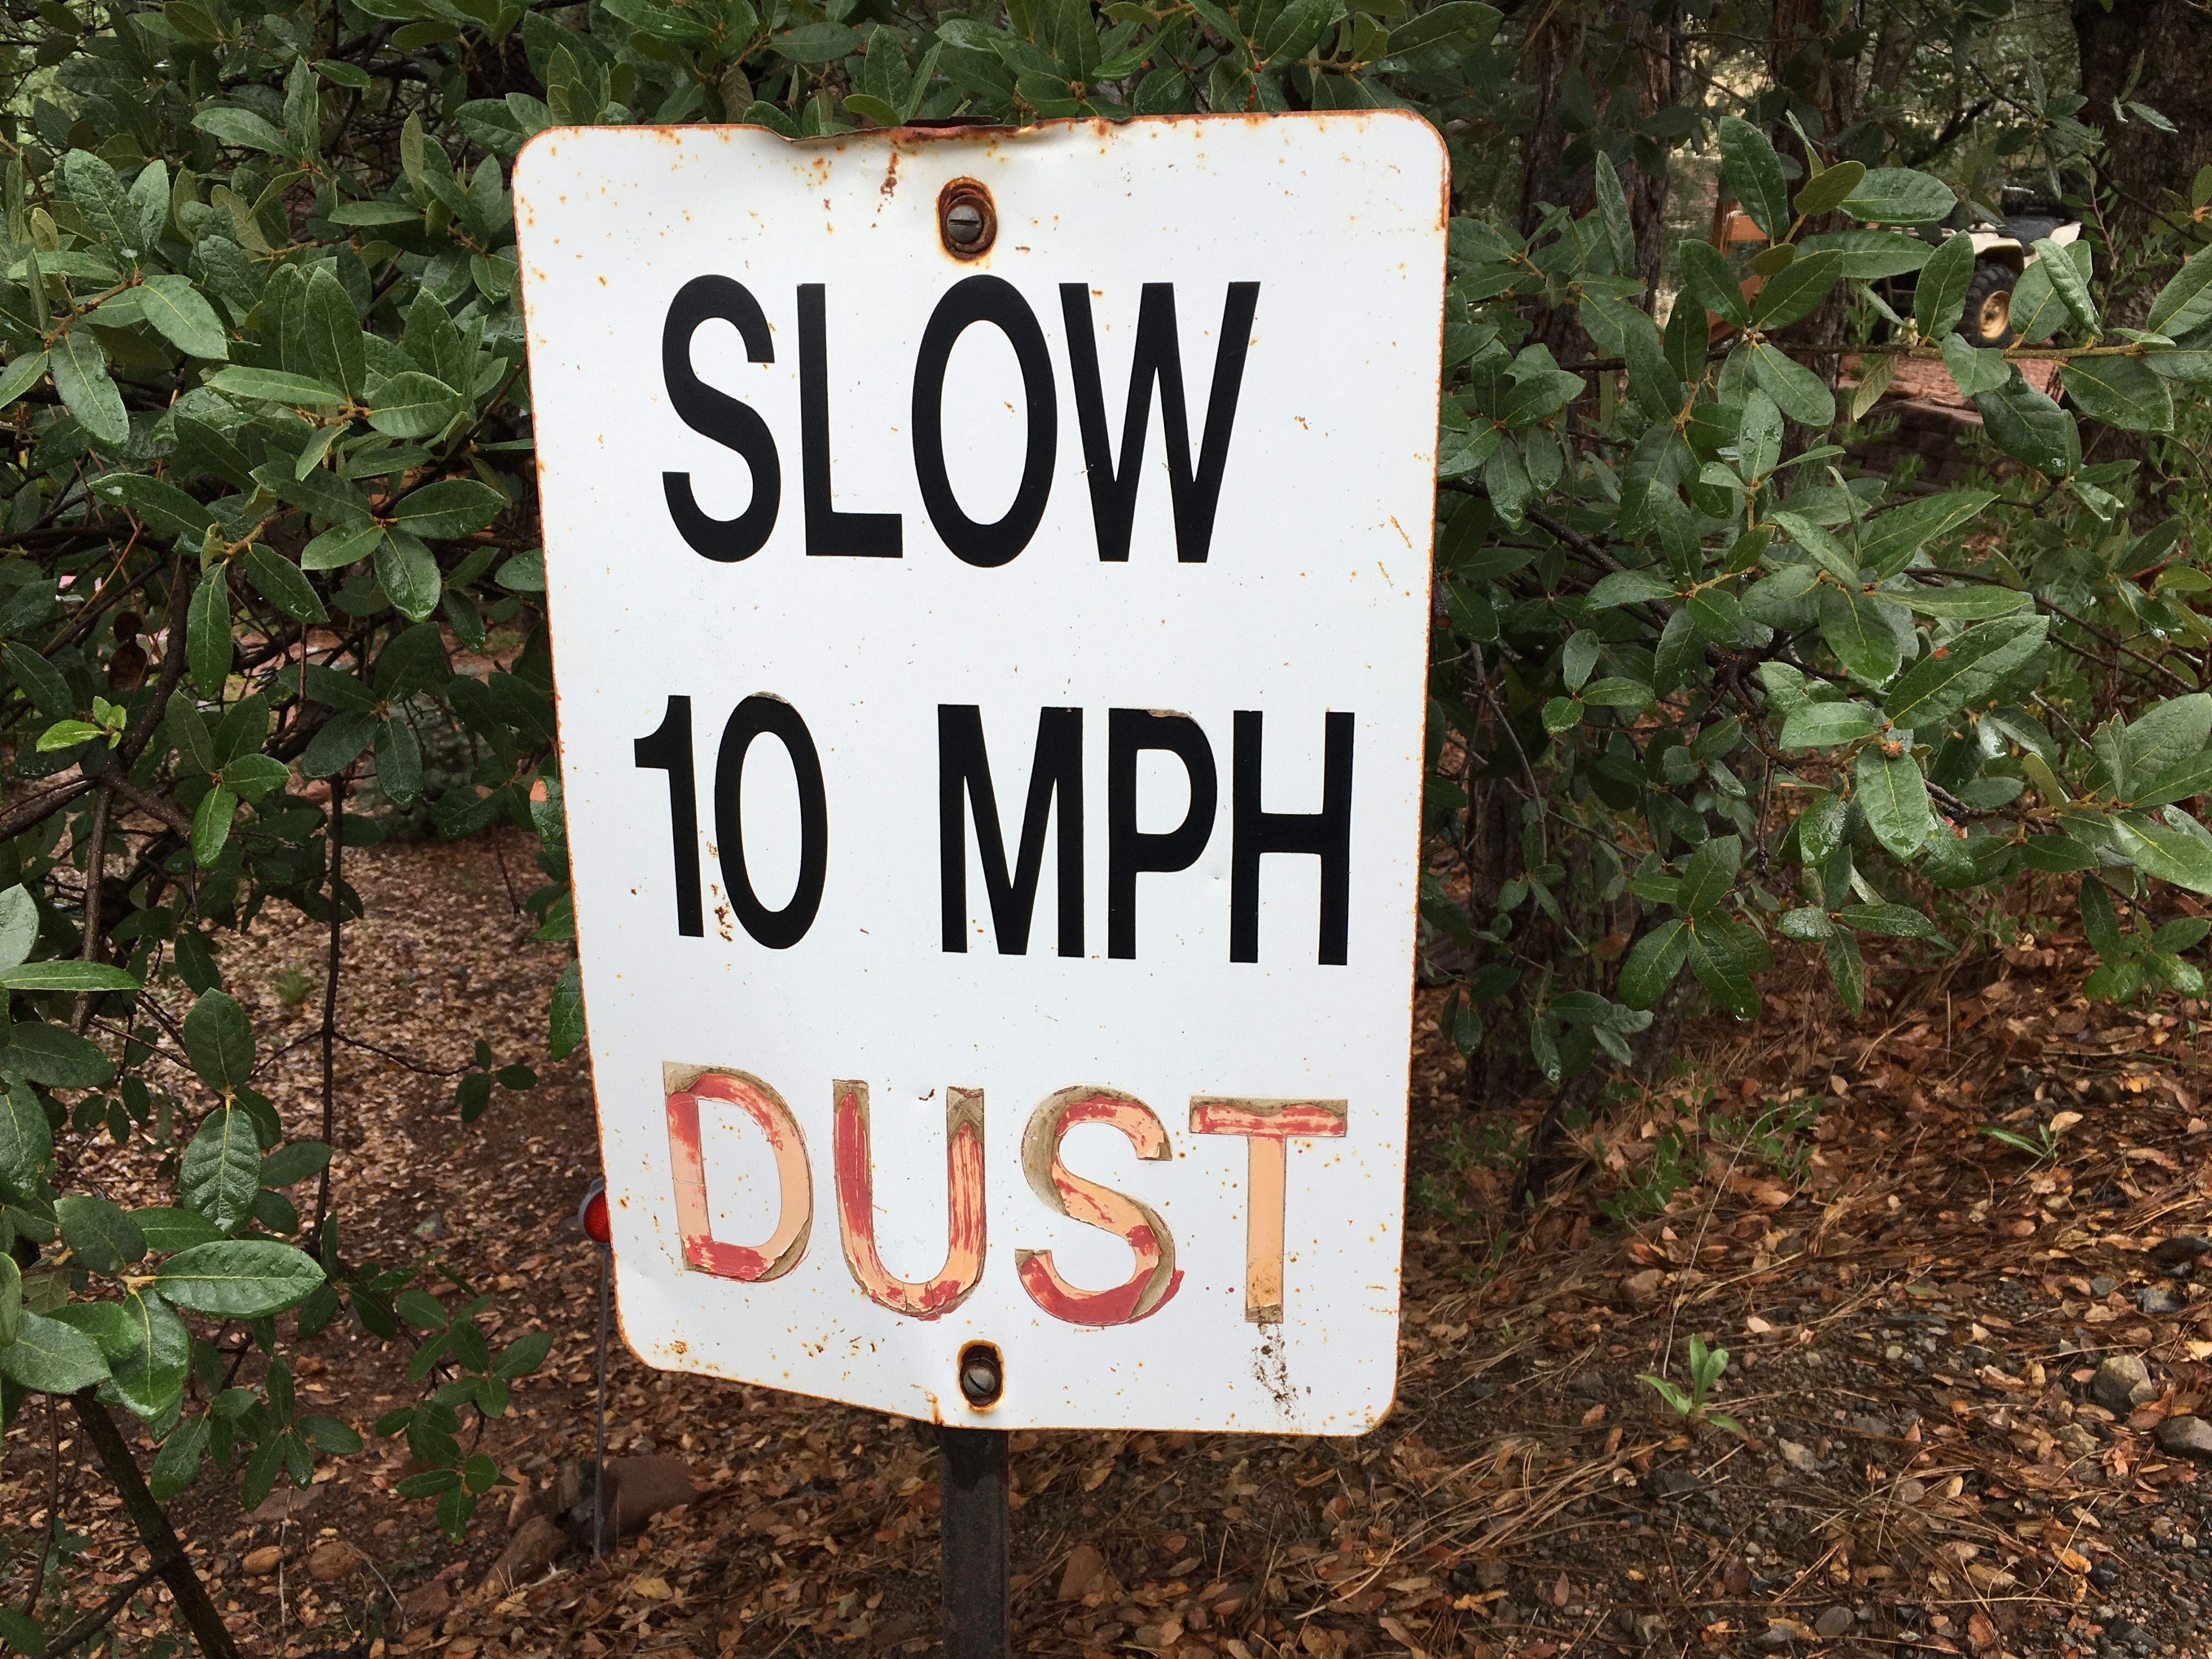
sign, soil, street sign, signage, litter